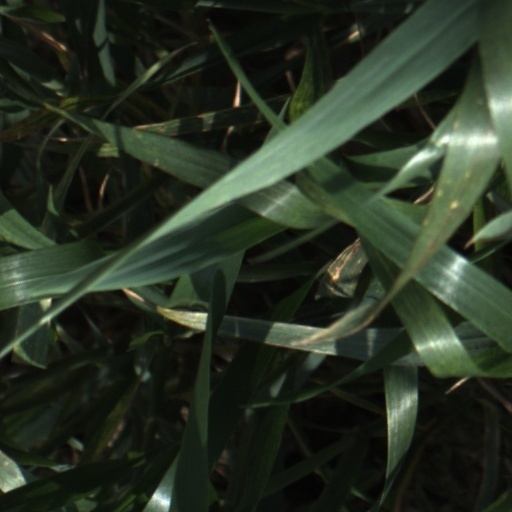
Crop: wheat